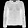
Label: Pullover